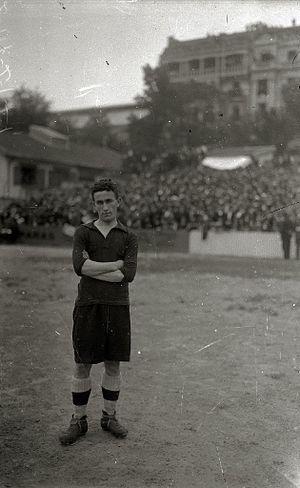
Francisco Gamborena Hernandorena, également connu sous le nom de Patxi Gamborena est un joueur de football international espagnol, qui évoluait au poste de défenseur, avant de devenir entraîneur.